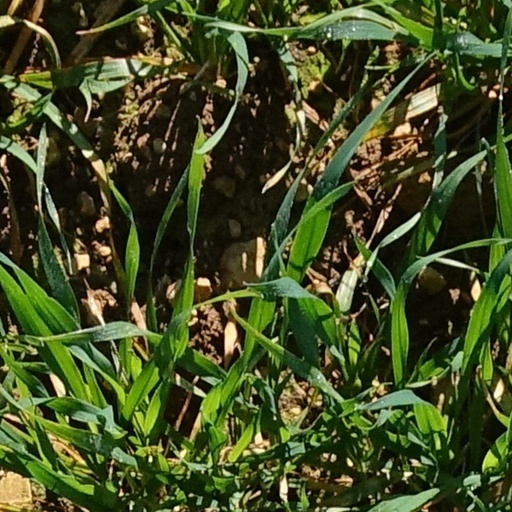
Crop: wheat